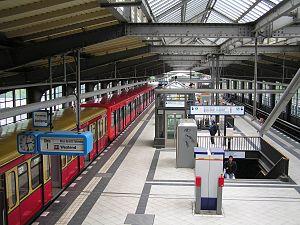
La Gare de Berlin Westkreuz est une gare ferroviaire à Berlin sur le Ringbahn. Elle est située dans le quartier Charlottenburg dans l'arrondissement de Charlottenburg-Wilmersdorf.